Cross-coupling reaction

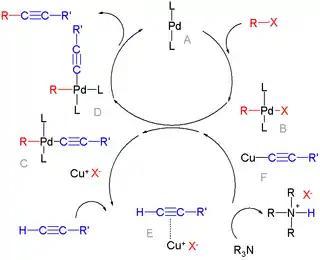
Mechanism proposed for the Sonogashira coupling.

Catalysts are often based on palladium, which is frequently selected due to high functional group tolerance. Organopalladium compounds are generally stable towards water and air. Palladium catalysts can be problematic for the pharmaceutical industry, which faces extensive regulation regarding heavy metals. Many pharmaceutical chemists attempt to use coupling reactions early in production to minimize metal traces in the product. Heterogeneous catalysts based on Pd are also well-developed.